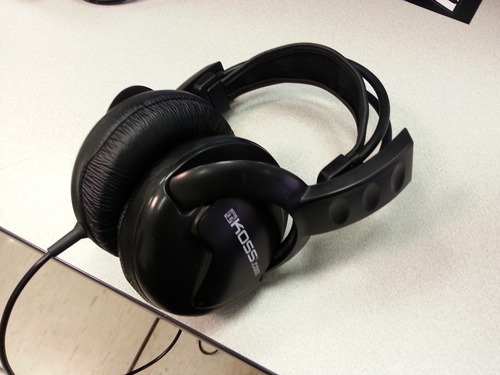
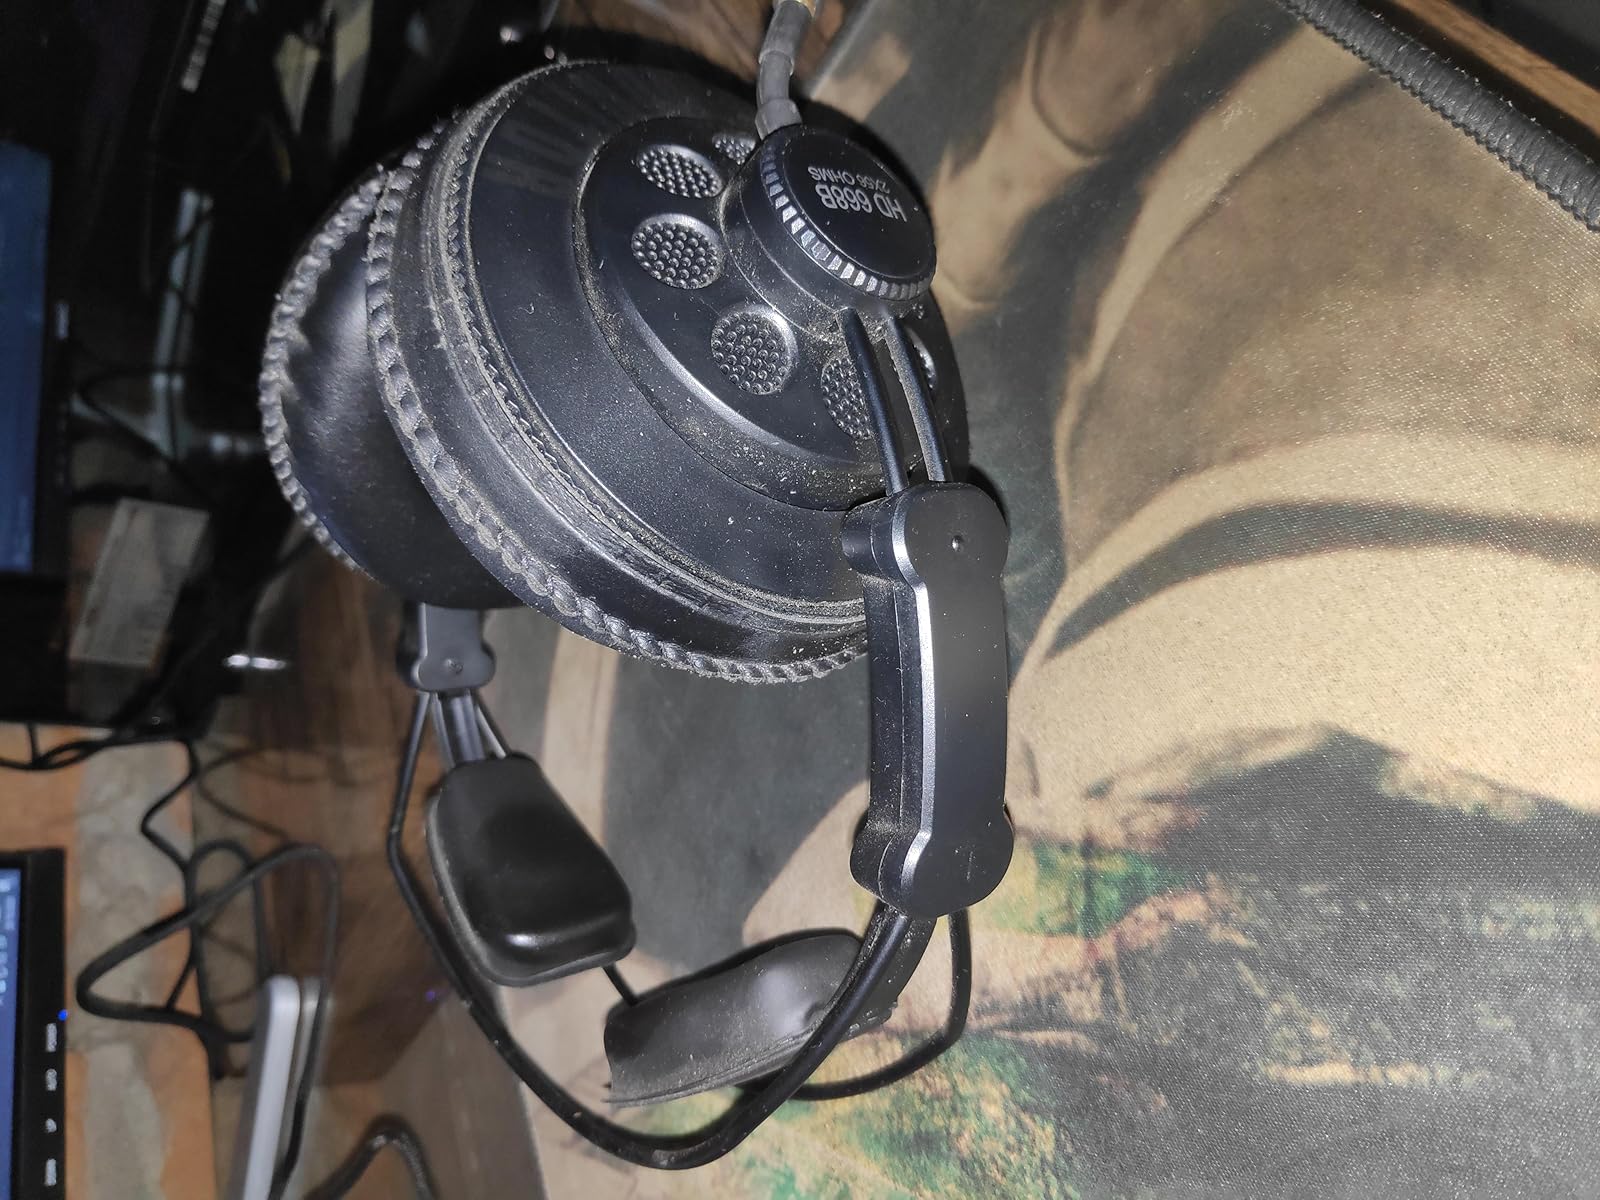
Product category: headphones
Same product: no